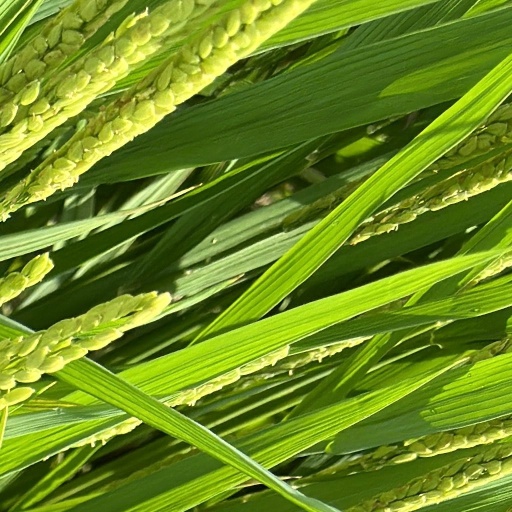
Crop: rice